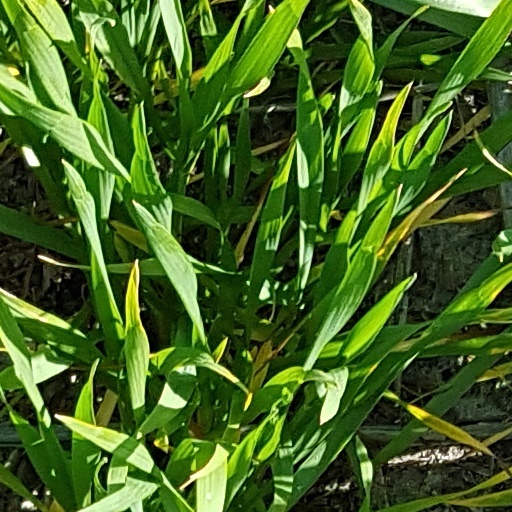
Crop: wheat